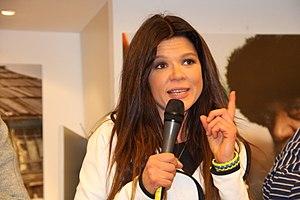
The Voice of Ukraine est la version ukrainienne de l'émission musicale The Voice lancée en 2010 par John de Mol. Elle est diffusée depuis le 22 mai 2011 sur la chaîne 1+1.